Mount Columbia (Canada)

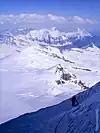
East Face

The normal route is on the east face, a non-technical glacier climb that is straightforward in summer, albeit with a long approach (approx. ) up the Athabasca Glacier and over the Columbia Icefield. Camping by King's Trench can reduce the approach down to . Other routes include the North Ridge, which is more technical (Grade V, YDS 5.7, W3) but considered more spectacular.